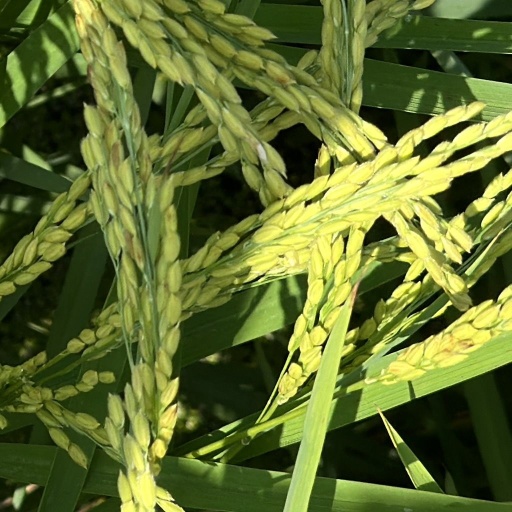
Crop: rice